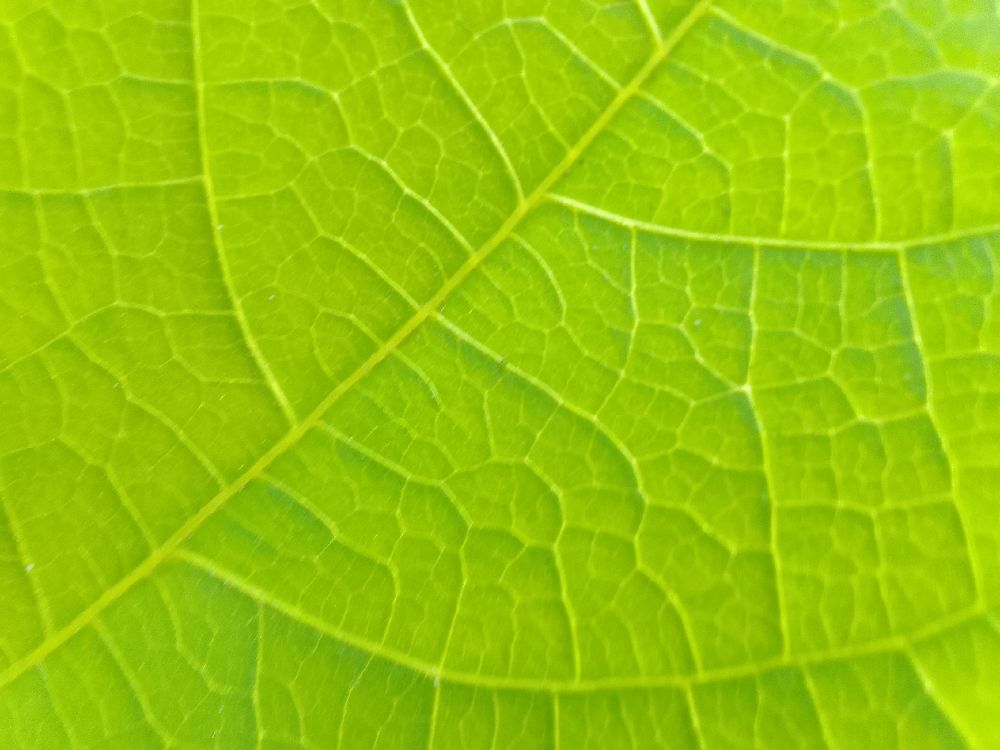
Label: healthy